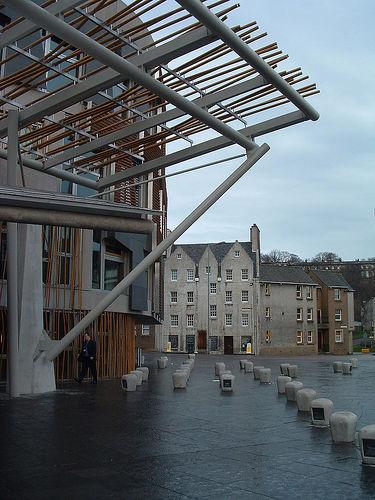
Weather: cloudy or overcast